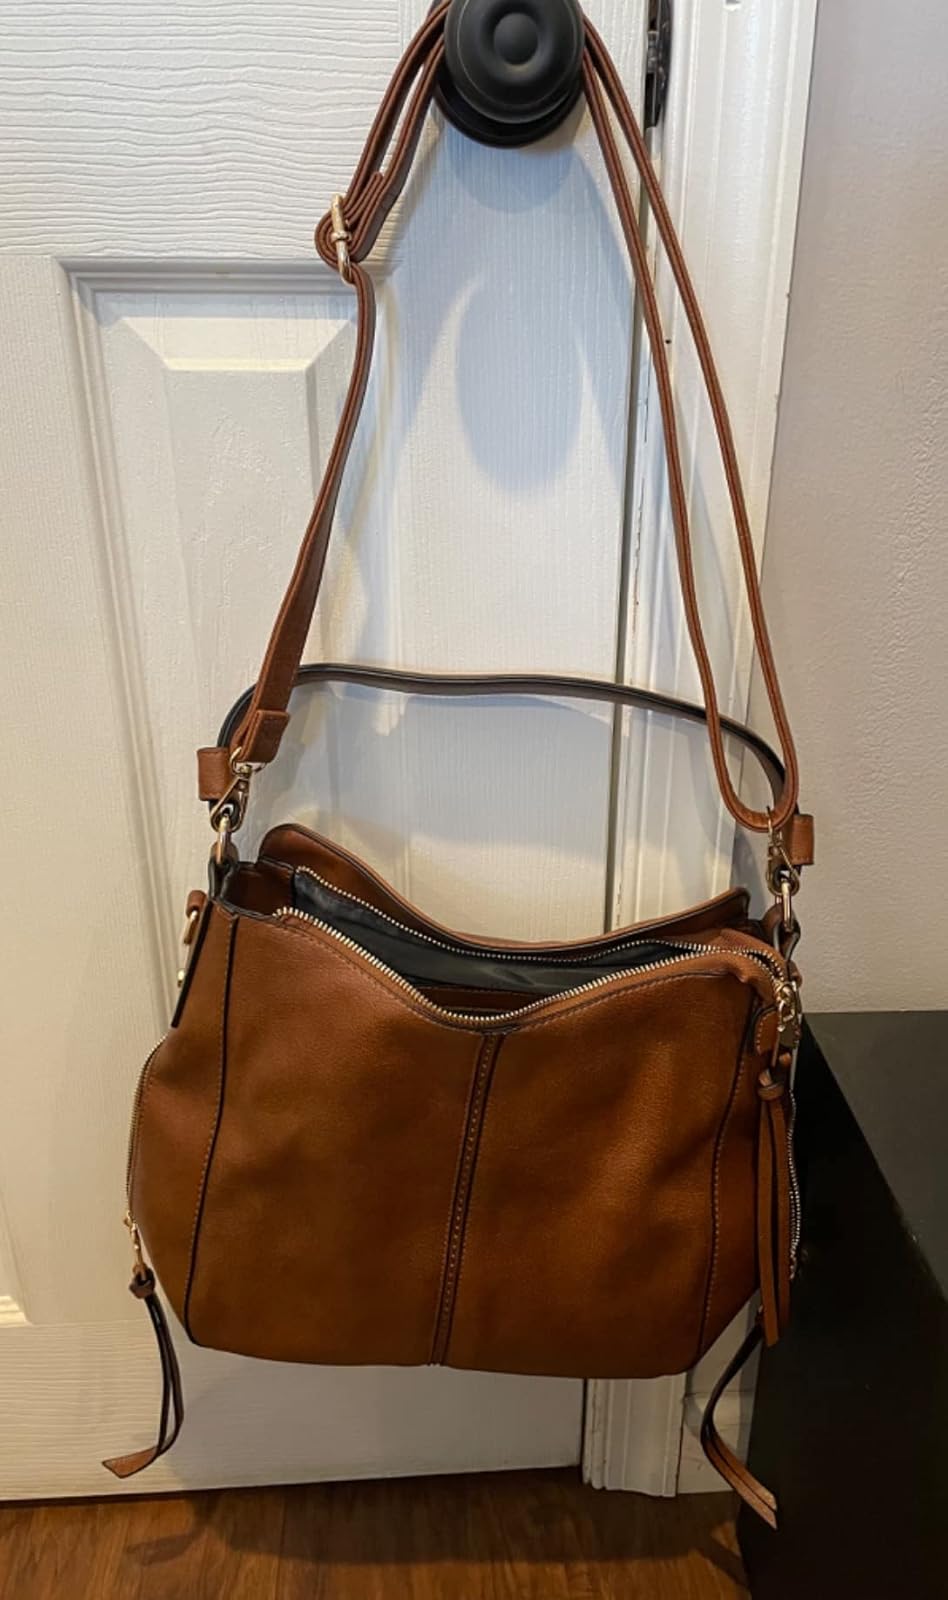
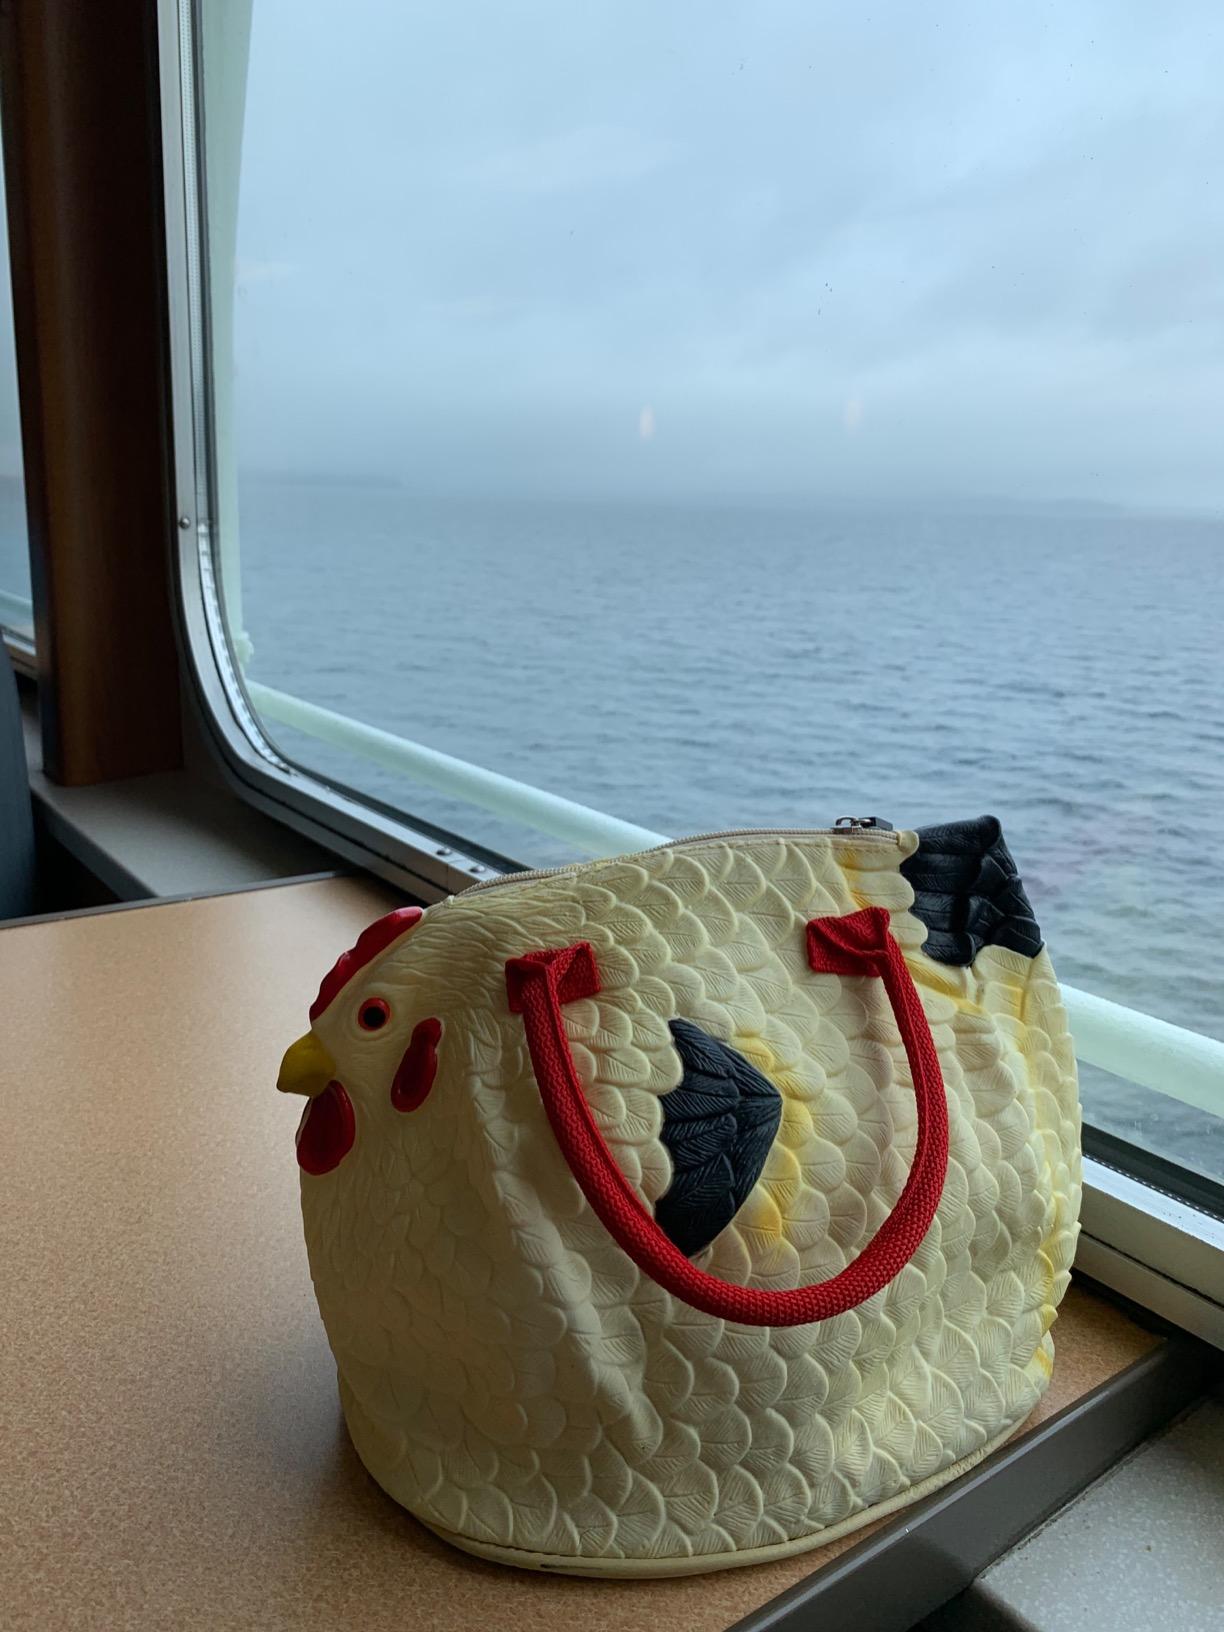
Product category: accessories_handbag
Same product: no